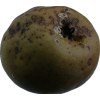
Label: pear